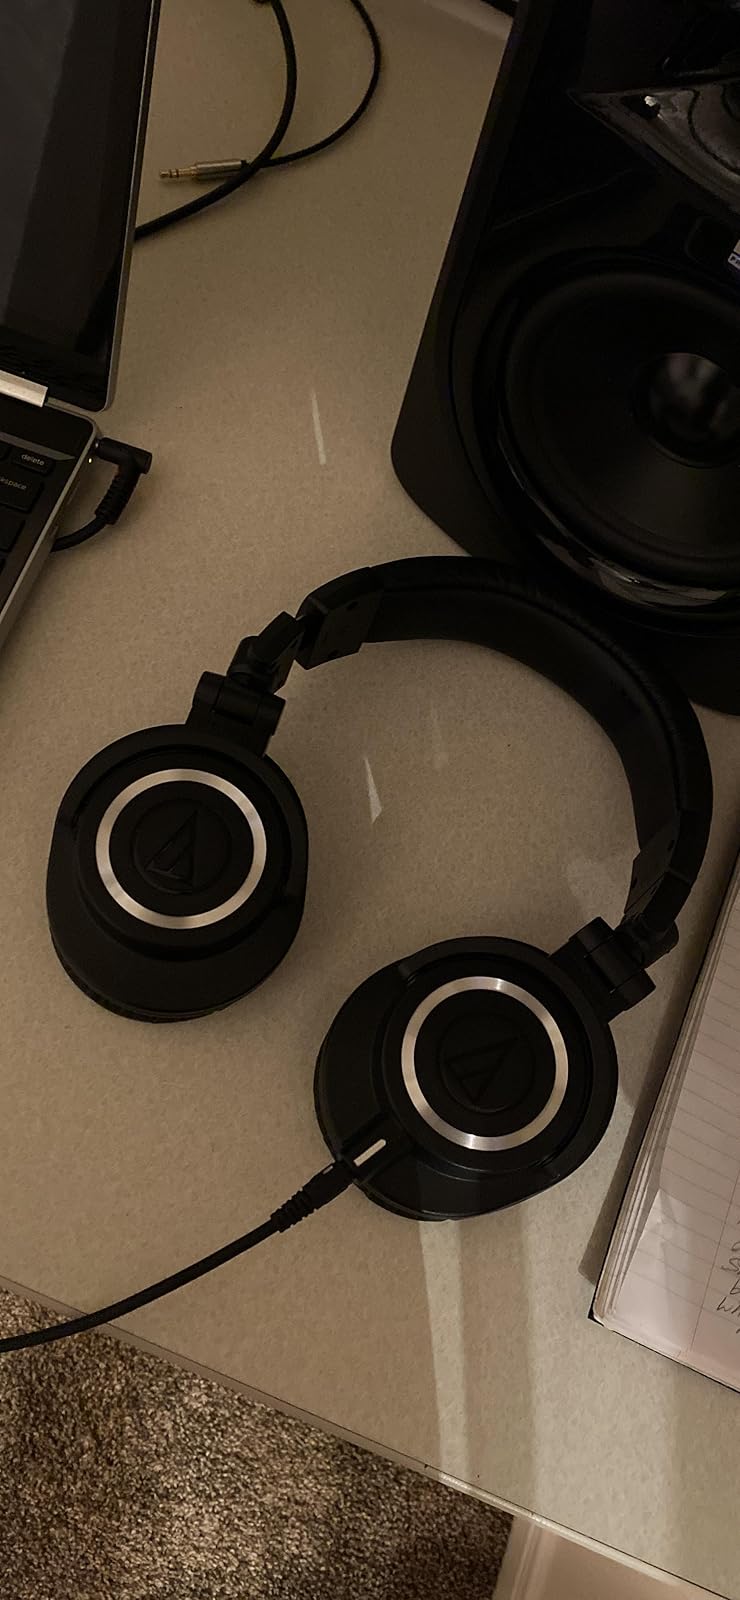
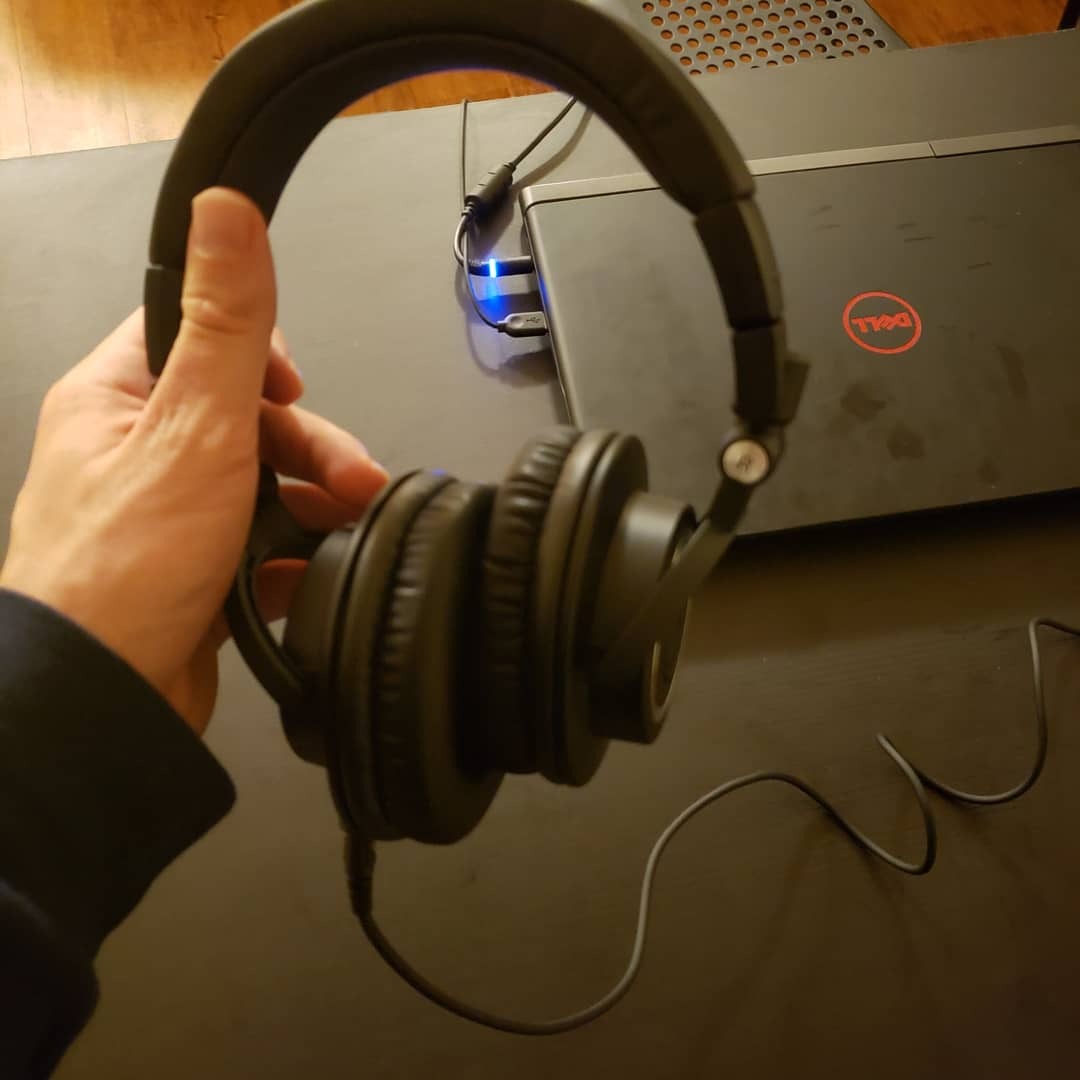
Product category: headphones
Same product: yes